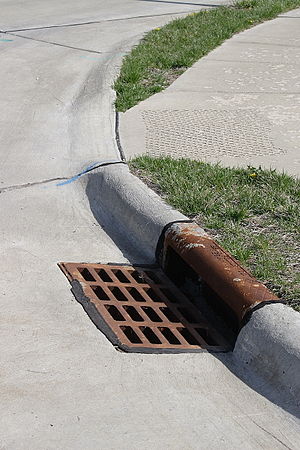
Kantsten
En kantsten med indbygget rist og slisk.
En kantsten markerer kanten af et område, der er hævet over vejbanen. Det hævede område kan være et fortov, en cykelsti eller en helle på midten af vejen. Formålene med kantsten er for det første at sørge for, at vejen ikke bliver oversvømmet og for det andet at sørge for, at køretøjer, der hører til på kørebanen, bliver på kørebanen. Kantsten er for det meste lavet af beton eller af tilhugget granit, men kan også være lavet af andre materialer.